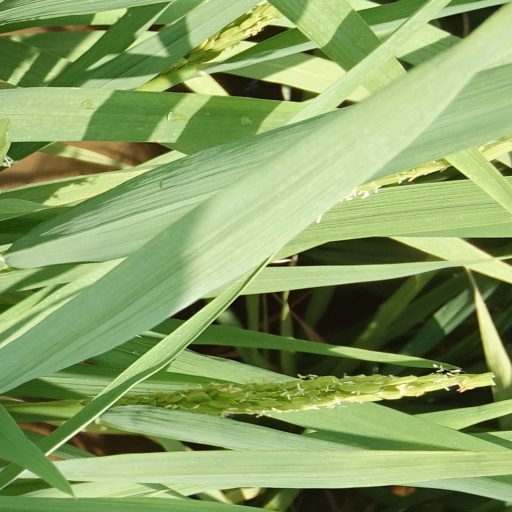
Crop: rice